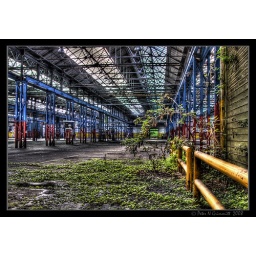
The water seeping under the shutter door was enough to encourage nature to take over the factory